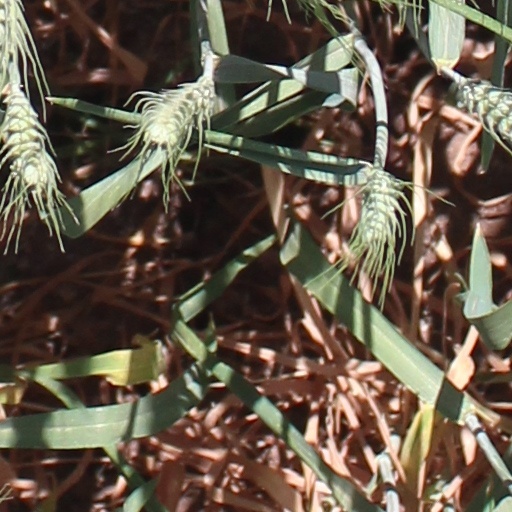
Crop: wheat